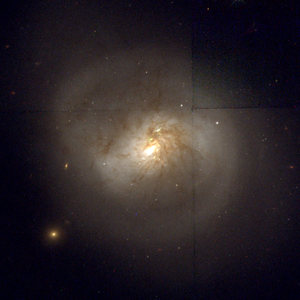
NGC 1022 est une galaxie spirale barrée située dans la constellation de la Baleine à environ 66 millions d'années-lumière de la Voie lactée. Elle a été découverte par l'astronome germano-britannique William Herschel en 1785.